Dumbarton

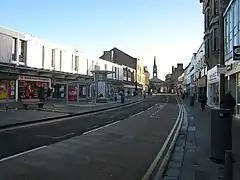
Dumbarton town centre, 2006.

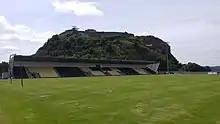
Stand at the Dumbarton Football Stadium in the shadow of Dumbarton Rock, home of Dumbarton F.C.

The last major Dumbarton shipyard was William Denny and Brothers which closed in 1963, and the remaining smaller yards followed over the next few decades. Until recently, the old Denny's shipyard tender "The Second Snark" was still in use on the Firth of Clyde as a passenger ferry and cruise boat. Denny's was an innovative company that had a reputation for research and development; high-pressure turbines and hull stabilisation were two areas where they were highly respected. They even built an early design of helicopter in 1909 and in their final years they were involved in hovercraft development in the form of the Denny D2 Hoverbus. A film clip of this vessel on its maiden trip to Oban exists in the Scottish Film Archive.